Big Boys (TV series)

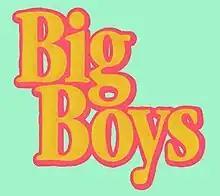

Big Boys is a British television sitcom created and written by Jack Rooke, first broadcast on Channel 4 and available on All 4 from 26 May 2022. It stars Dylan Llewellyn and Jon Pointing as first-year university students who live together, set from 2013, told from the point of view of Llewellyn's character Jack—a semi-fictionalised version of Rooke, who narrates the series—as he recovers from his father's death and explores his sexuality for the first time.